24-cell

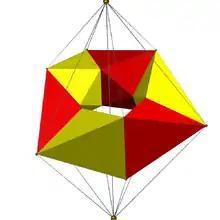
An edge-center perspective projection, showing one of four rings of 6 octahedra around the equator

The 24-cell can be partitioned into cell-disjoint sets of four of these 6-cell great circle rings, forming a discrete Hopf fibration of four non-intersecting linked rings. One ring is "vertical", encompassing the pole cells and four meridian cells. The other three rings each encompass two equatorial cells and four meridian cells, two from the northern hemisphere and two from the southern.